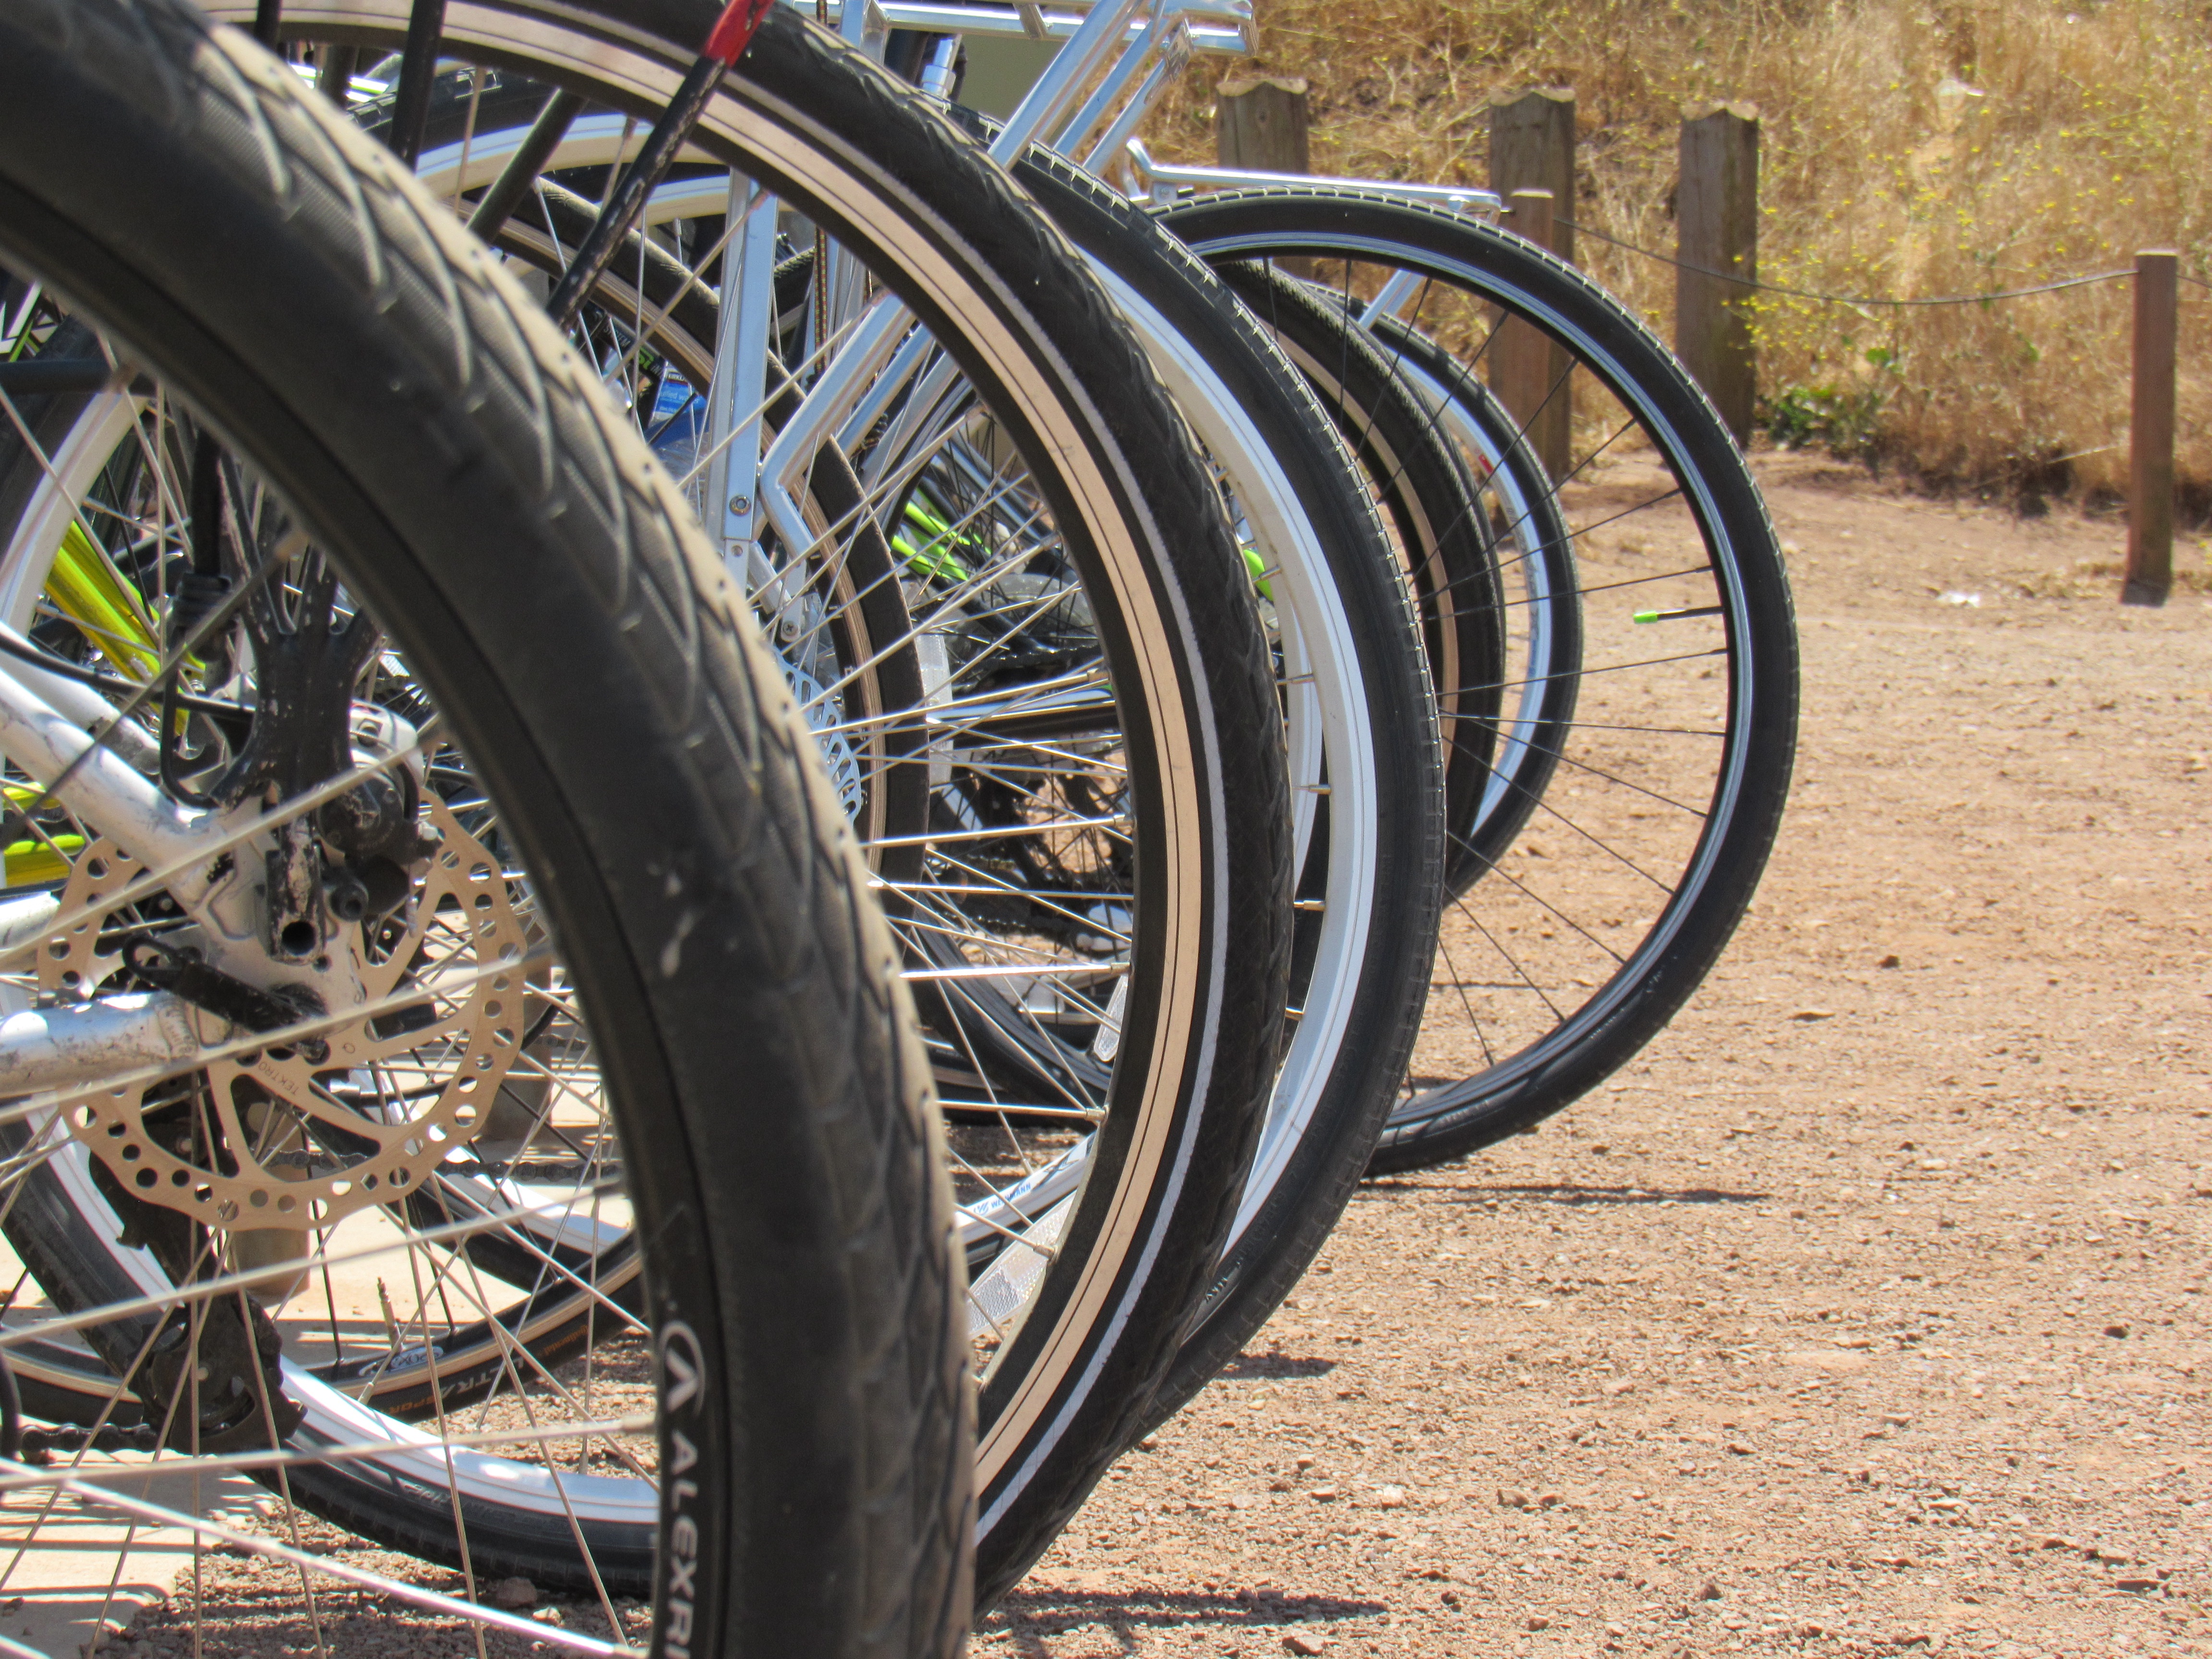
wheel, bicycle, vehicle, spoke, tire, sports equipment, mountain bike, rim, bicycle wheel, cycle sport, cyclo cross, automotive tire, bicycle motocross, bmx bike, road bicycle